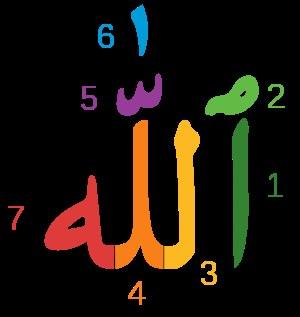
Allah est le mot arabe qui désigne « Dieu », et signifie littéralement, « le Dieu » avec un article défini, faisant référence à un Dieu considéré par principe comme unique, le « dieu unique » des religions issues du judaïsme.